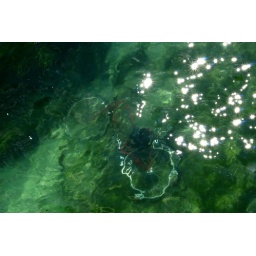
Saw this at the river bed in Zurich